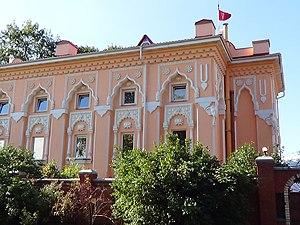
Saint-Pétersbourg. .